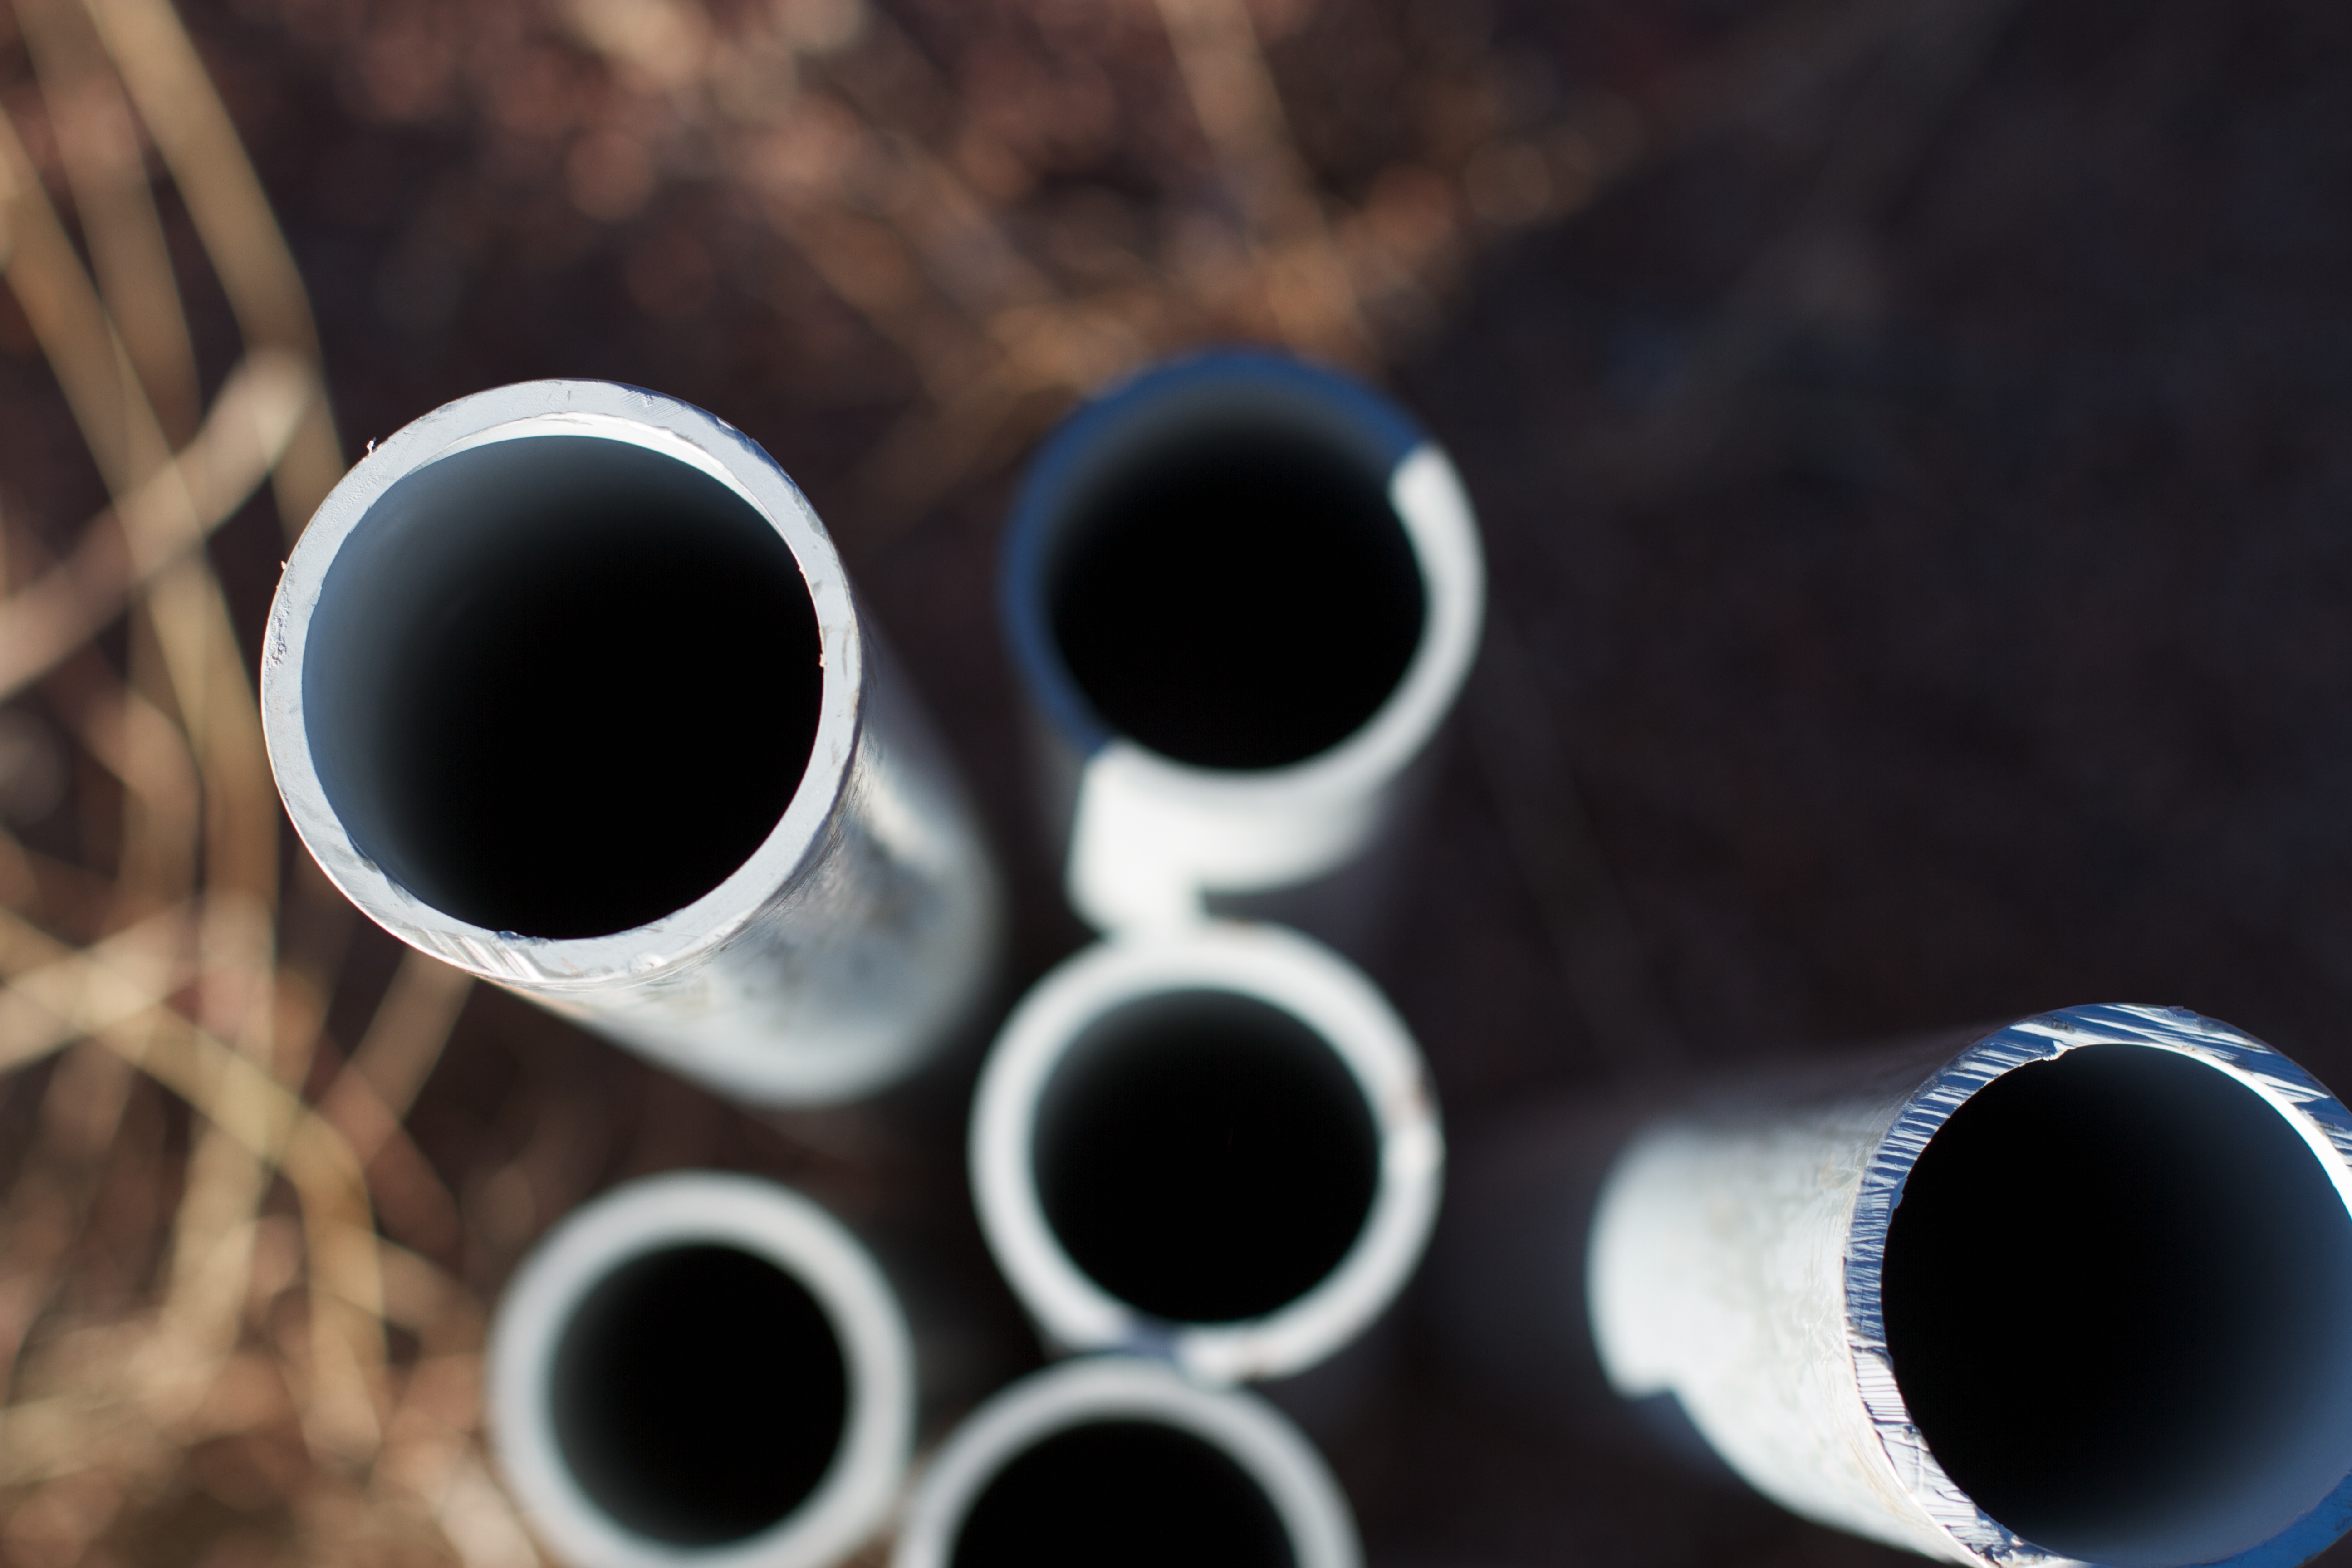
wheel, metal, black, circle, close up, pipe, shape, macro photography